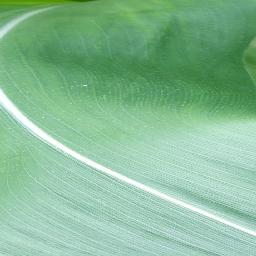
Label: Corn___healthy